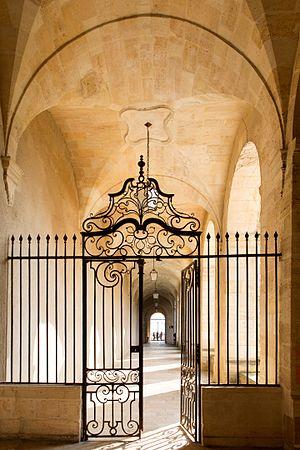
Le prieuré Saint-Pierre de La Réole est un ancien prieuré bénédictin de Gironde, sur les bords de la Garonne. Il est inscrit aux monuments historiques le 10 novembre 1925, l'escalier d'honneur, la grille en fer forgé et la porte en menuiserie et son imposte en fer forgé sont classés.